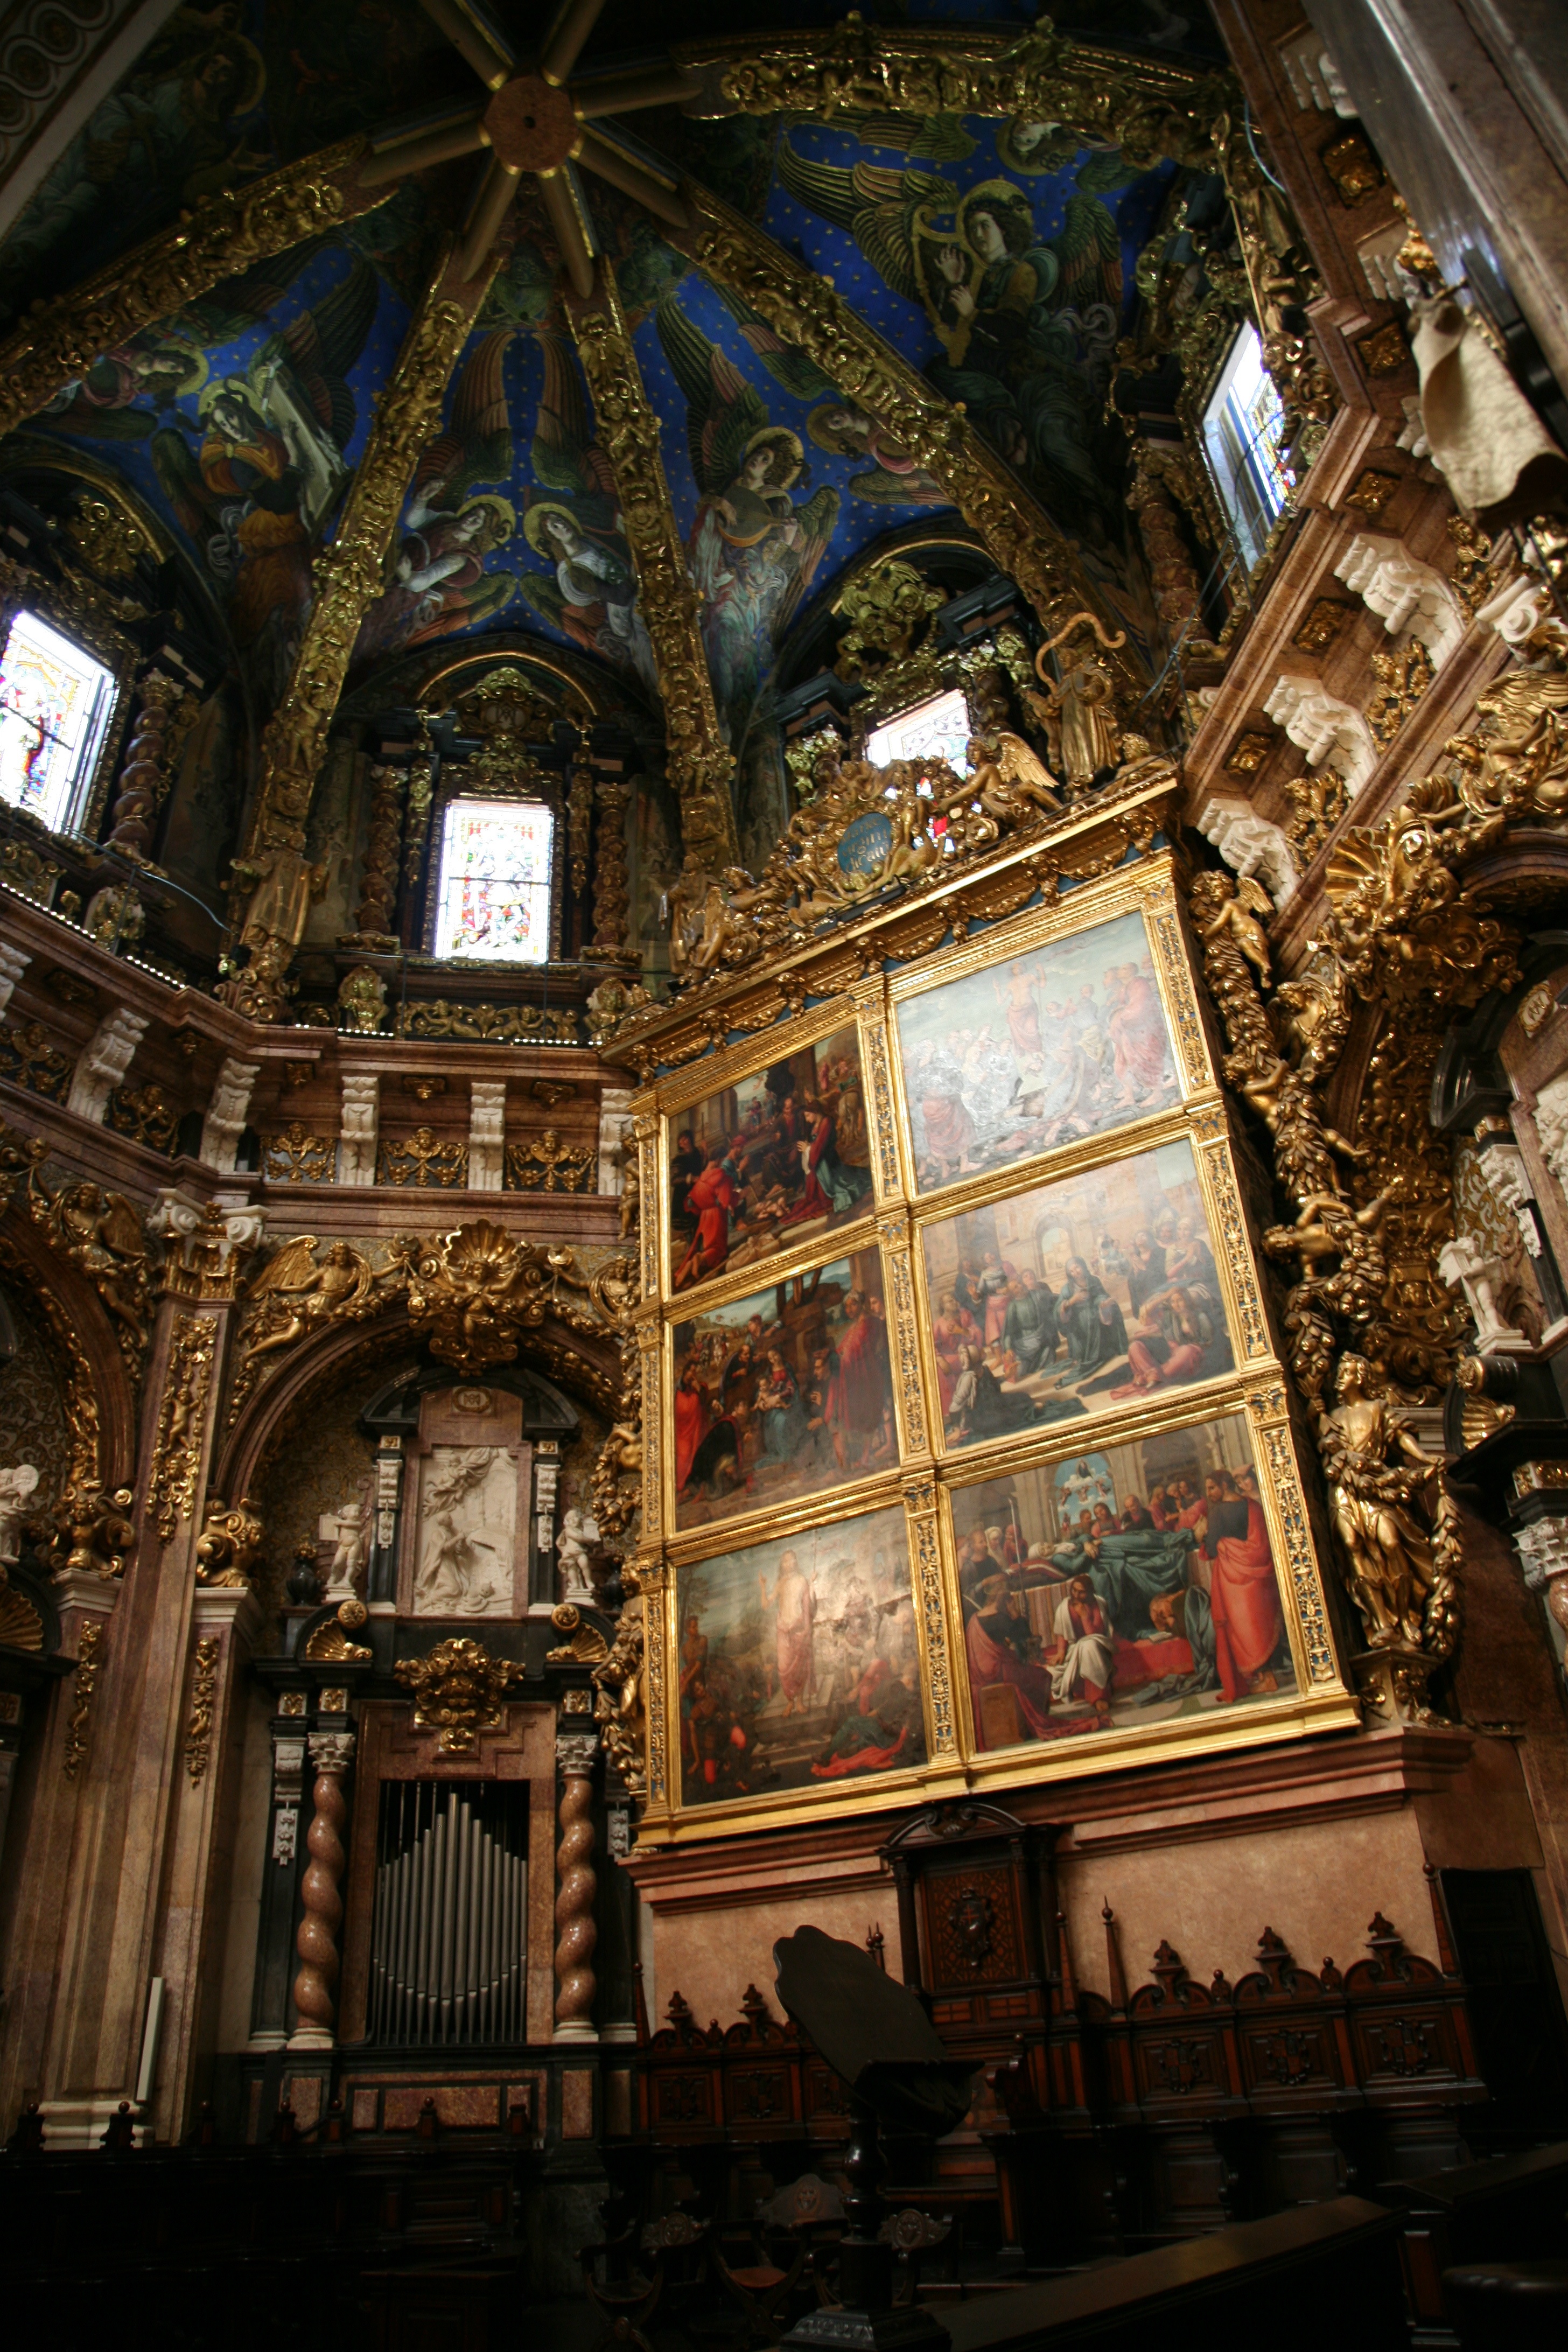
building, church, cathedral, chapel, place of worship, art, spain, espagne, catedral, cathedrale, valencia, barroco, espanha, basilica, dom, baroque, espana, spanien, santamaria, spagna, basilique, spanje, espanya, valence, barock, basilika, ancient history